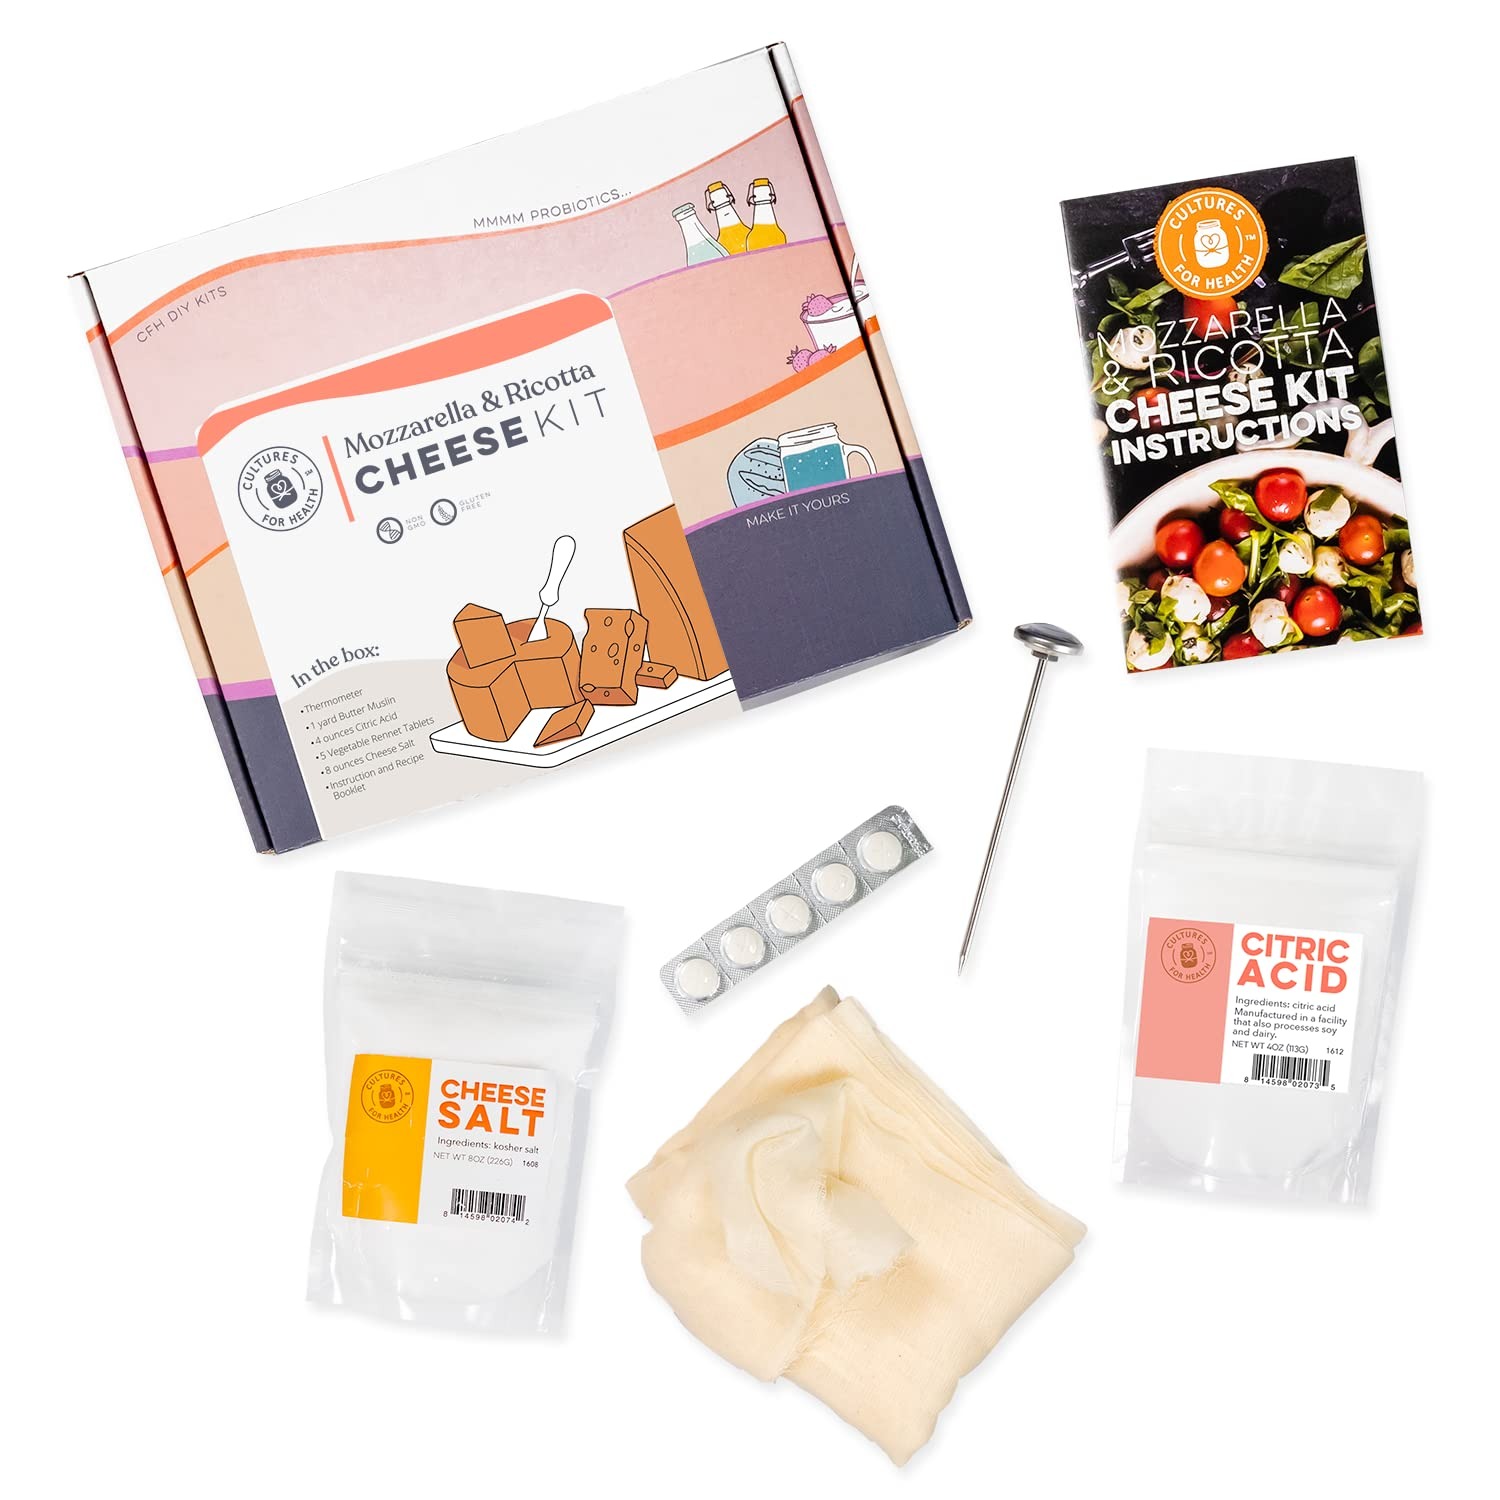
Item Name: Mozzarella & Ricotta Cheese Making Kit | 5 Piece DIY Kit Includes Cheesecloth, Vegetable Rennet, Citric Acid, Cheese Salt, & Cooking Thermometer | Great Gift Ideas | Italian Cheese Making Supplies
Bullet Point 1: INCLUDES: Rennet tablets (5); citric acid (4 ounces); cheese salt (8 ounces); thermometer (1); butter muslin (1 yard); and detailed step-by-step instructions for making mozzarella and whole milk ricotta.
Bullet Point 2: QUICK RECIPE: This is a great kit if you're new to cheesemaking; while it may take some practice to get used to, our included mozzarella instructions only take about half an hour.
Bullet Point 3: GIFT IDEAS: Any friends or family members will love this all-inclusive kit, whether they already love making their own cheese, enjoy cooking and baking, are interested in cultured foods, or simply want a new unique pastime.
Bullet Point 4: PREMIUM: Our DIY kits always have high quality ingredients that are gluten free and non-GMO, giving you peace of mind knowing only natural ingredients were used.
Bullet Point 5: VEGETARIAN FRIENDLY: While many cheeses use animal rennet for cheese making, this kit includes tablets of vegetable rennet, so you can accomplish the milk coagulation step with no harm to animals.
Product Description: Make your own cheese with ease, using this complete cheesemaking kit from Cultures For Health. This set comes with everything you need to make your own mozzarella and ricotta cheese. Included are 5 vegetable rennet tablets, 8 ounces of cheese salt, 4 ounces of citric acid, a 1-yard cheese cloth, a thermometer, and an instruction and recipe booklet, enough to make about 24 batches of delicious homemade Italian cheese. You'll enjoy eating it plain, making antipasto, or adding to a wide variety of recipes, from pizza to pasta to desserts and more. You can even make your own homemade mozzarella sticks or natural healthy snacks. These soft cheeses are relatively easy to make, taking only about half an hour per batch, so it’s perfect for beginners. This is a great gift for any DIY enthusiast, cheese lover, or anyone looking for a new hobby. If you’re a cheese making pro and want more of a challenge, try your hand at burrata! For great-tasting treats with gut-healthy probiotics, Cultures For Health is here to get you started.
Value: 8.0
Unit: Ounce

Price: 32.99